Musikalische Komödie

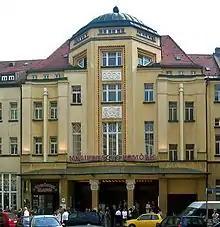
The Musikalische Komödie im Haus Dreilinden

The Musikalische Komödie (colloquially MuKo) is an operettas and musicals theatre in Leipzig. Its venue is located in the Lindenau district in the Haus Dreilinden, which is often referred to as the "Musical Comedy" itself. It is one of the three sections of the Oper Leipzig. However, it has its own ensemble with soloists, choir, ballet company and orchestra. Because of this and its own venue, it is perceived by the public as an independent cultural institution. Its repertoire ranges from Spieloper to operetta and musicals.